Galician nationalism

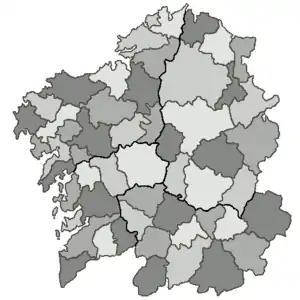
Map of Galician "Comarcas" (shires)

Galician nationalism is a form of nationalism found mostly in Galicia, which asserts that Galicians are a nation and that promotes the cultural unity of Galicians. The political movement referred to as modern Galician nationalism was born at the beginning of the twentieth century from the idea of Galicianism.